Łąka Prudnicka

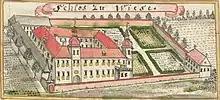
Castle in the 18th century

Łąka Prudnicka was founded as a "Waldhufendorf" in the second half of the 13th century within medieval Piast-ruled Poland and settled by German colonists. It was first mentioned in 1481.